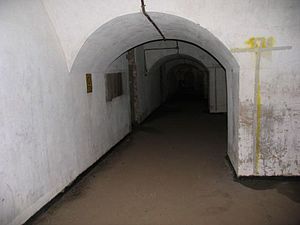
Tinghøj Batteri
Tinghøj Batteri belægningsgang
Tinghøj Batteri, belægningsgang
Tinghøj Batteri blev opført i 1887-88 som et batteri i Nordfronten af Københavns Befæstning. Anlægget var næsten magen til Vangede Batteri og var det ene ud af de 4 betonbefæstningselementer Gladsaxe Fort, Bagsværd Fort, Buddinge Batteri, Tinghøj Batteri samt en minimal del af Befæstningskanalen som forbinder Furesø med Lyngby Sø.